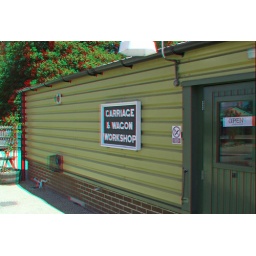
Bluebell railway Horsted Keynes in anaglyph 3D stereo red cyan glasses to view